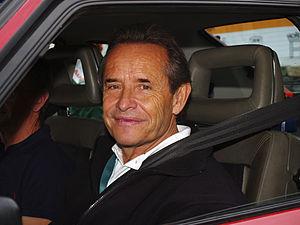
Le 1ᵉʳ janvier en sport.